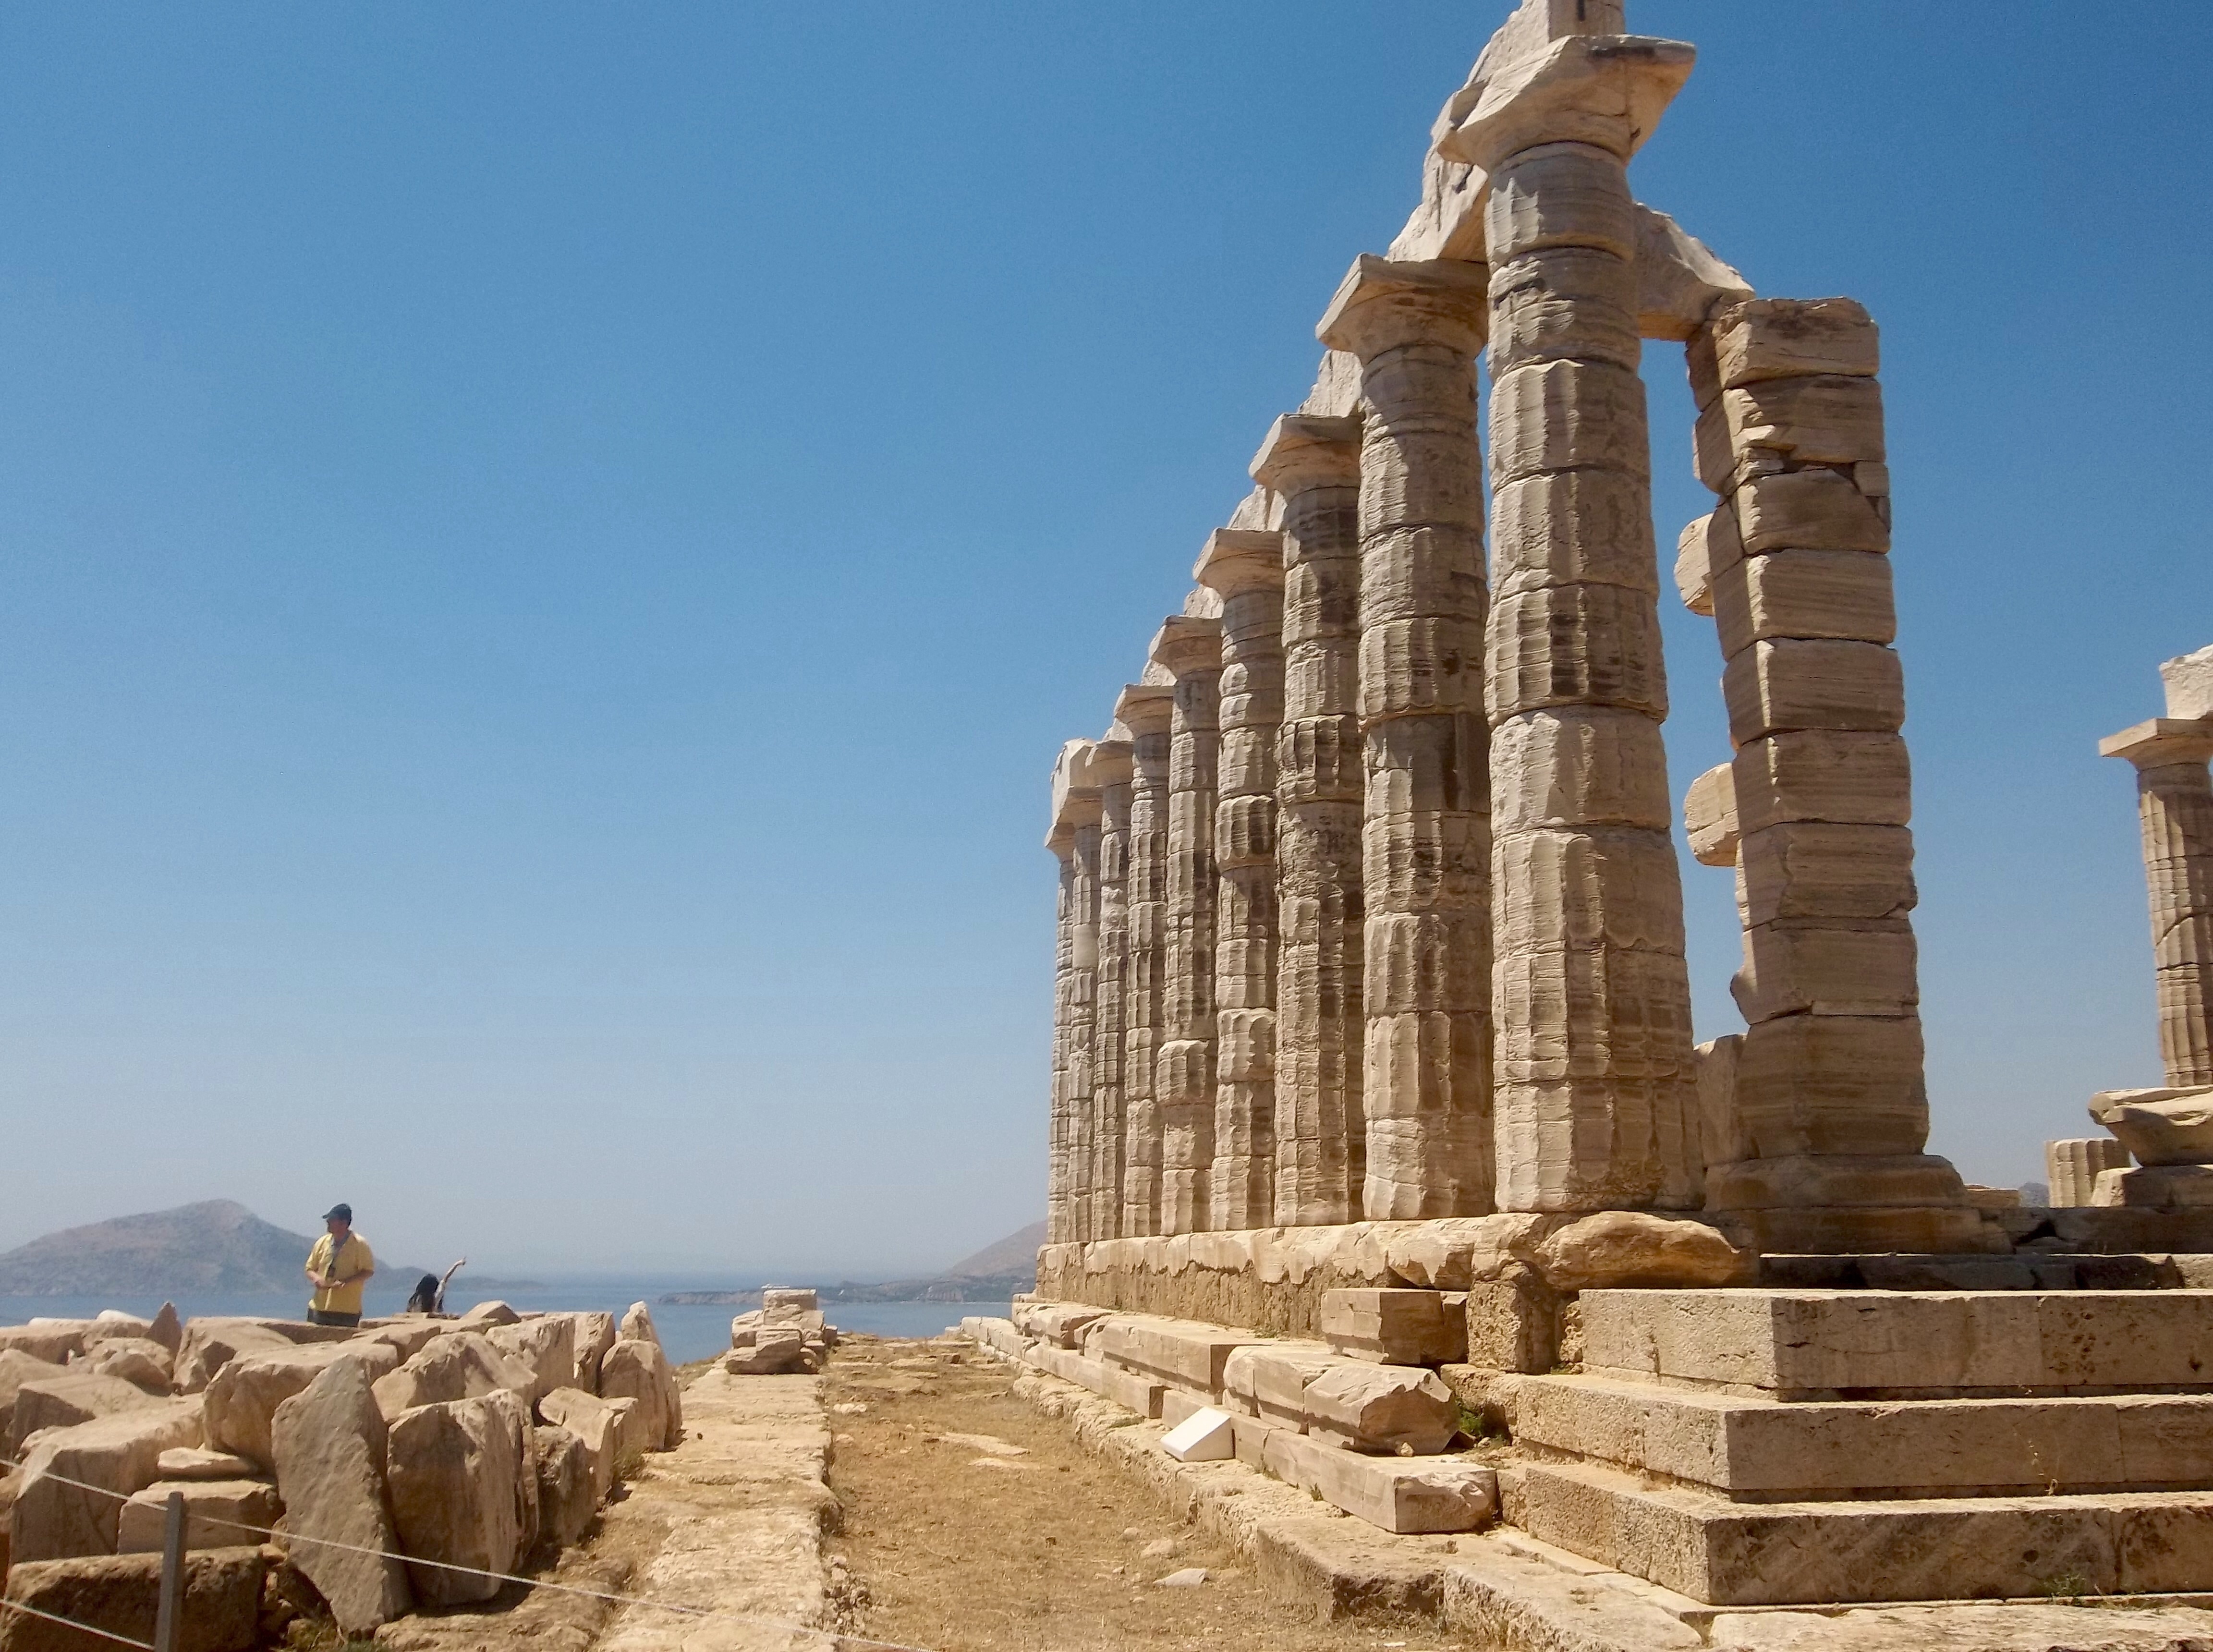
building, monument, landmark, tourism, place of worship, temple, ruins, greece, archaeological site, unesco world heritage site, hindu temple, historic site, ancient history, egyptian temple, cape sounion, temple of poseidon, ancient greek temple, wonders of the world